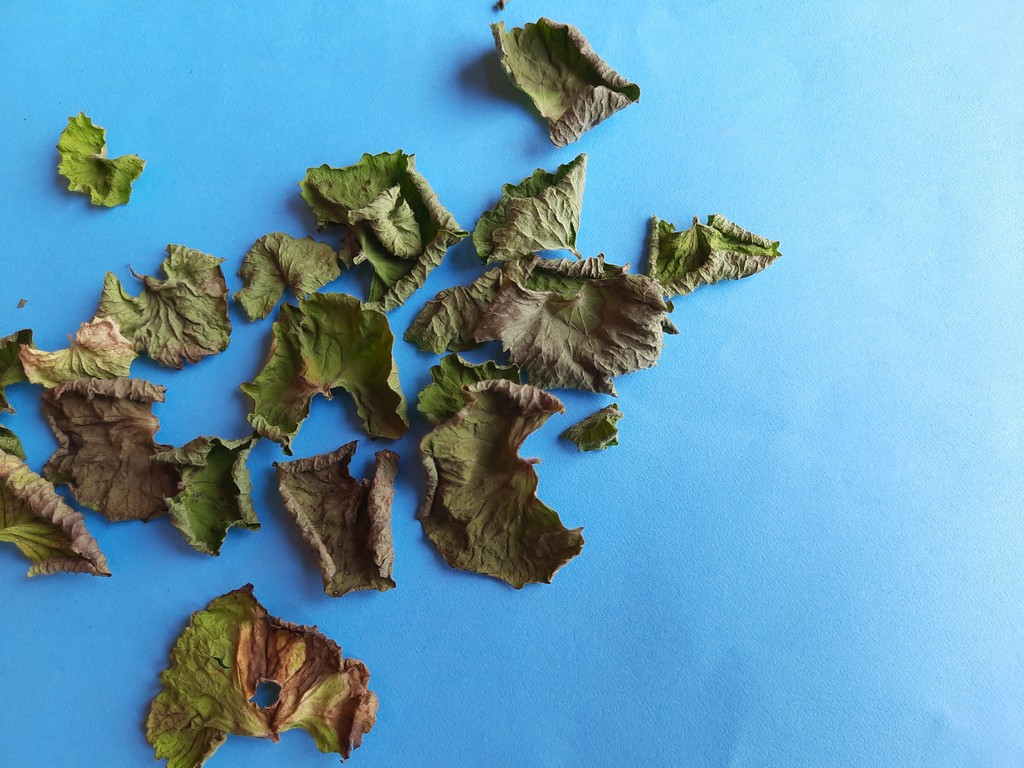
Label: Dried